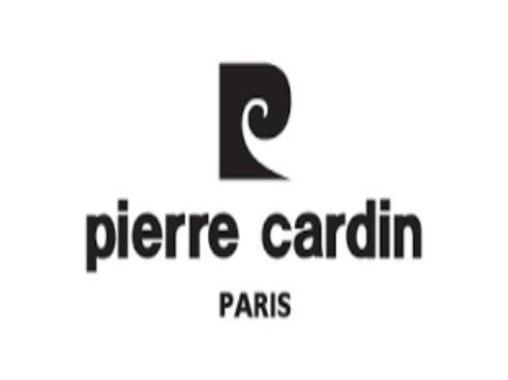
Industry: Clothes